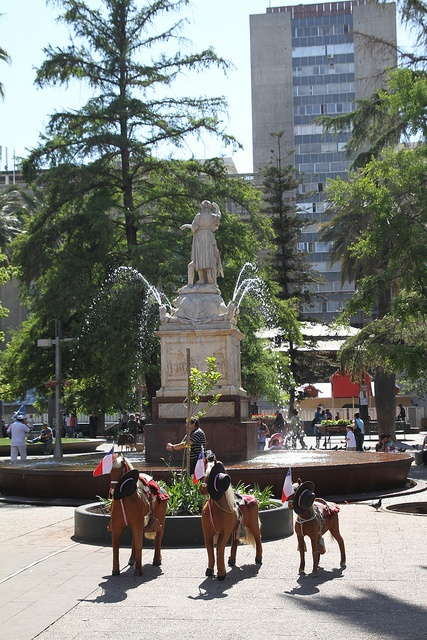
Three statues positioned near a fountain in a park.
Three small deer-like states stand by a fountain.
A group of horse statues in front of a fountain that people are standing by.
A group of horses standing in front of a fountain.
Water fountain with some horse statues in front of it